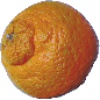
Label: Mandarine 1